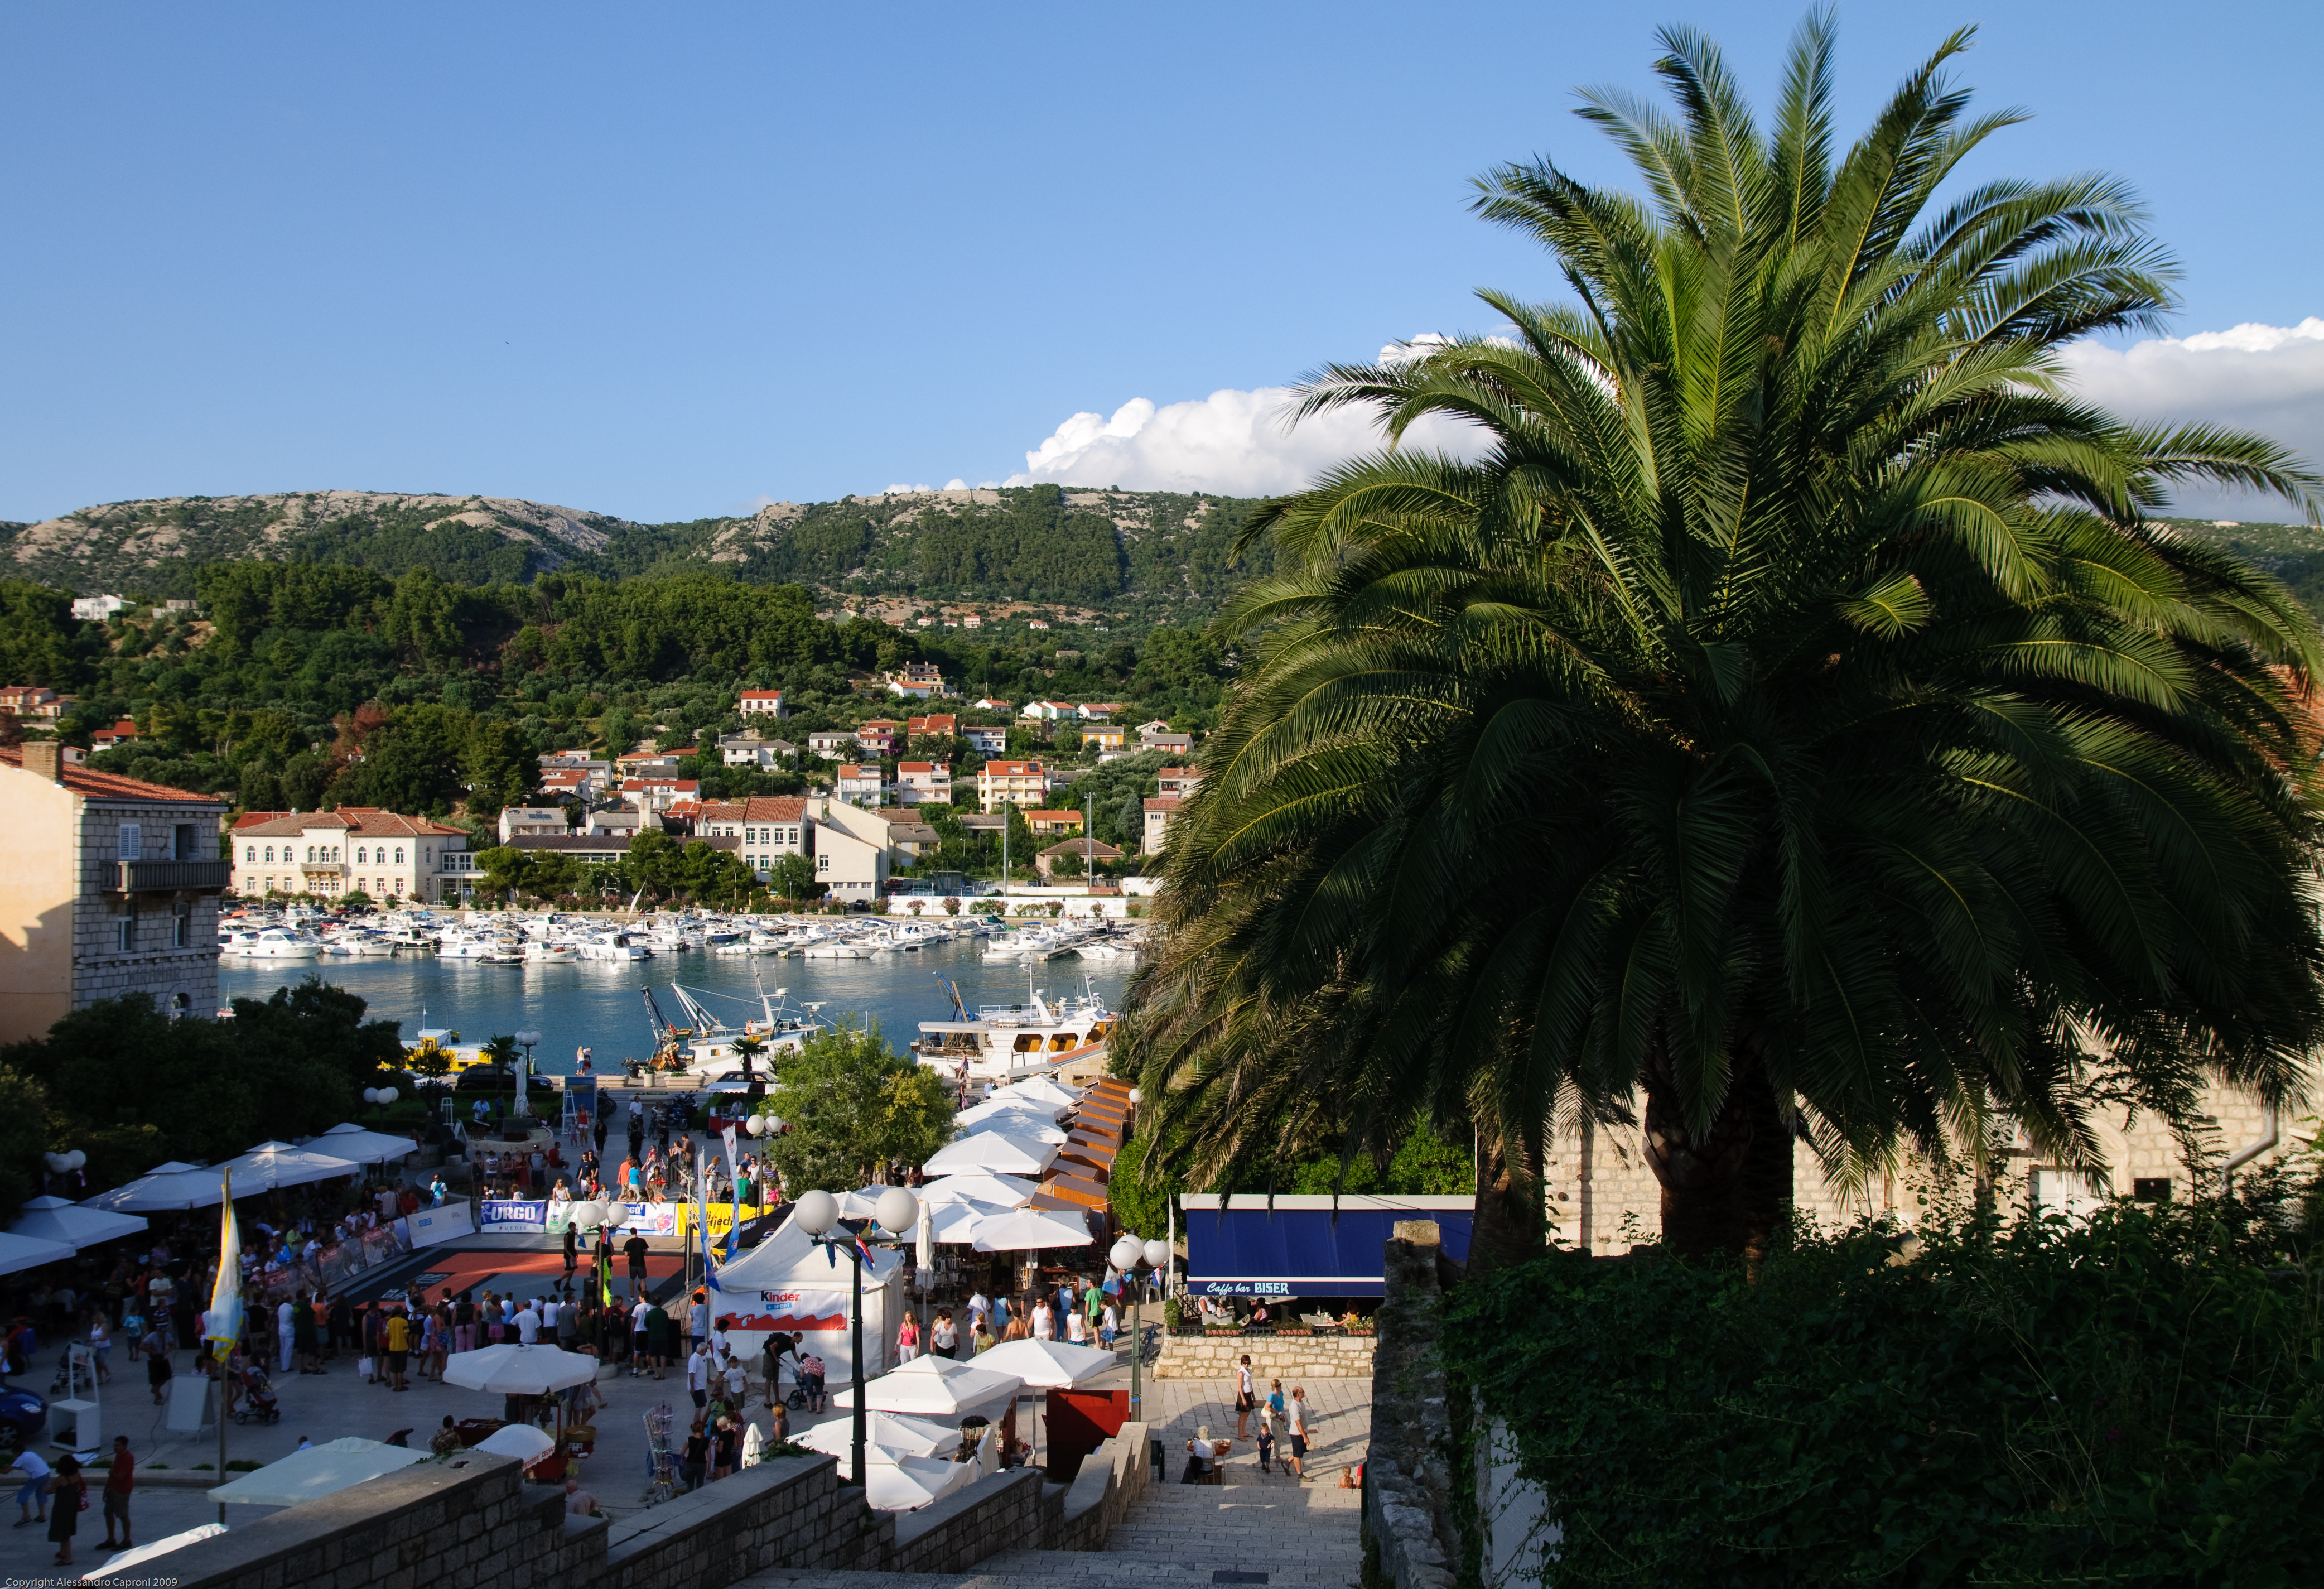
beach, sea, coast, tree, town, vacation, bay, marina, nikon, tourism, croatia, resort, hvratska, rab, d300, arecales